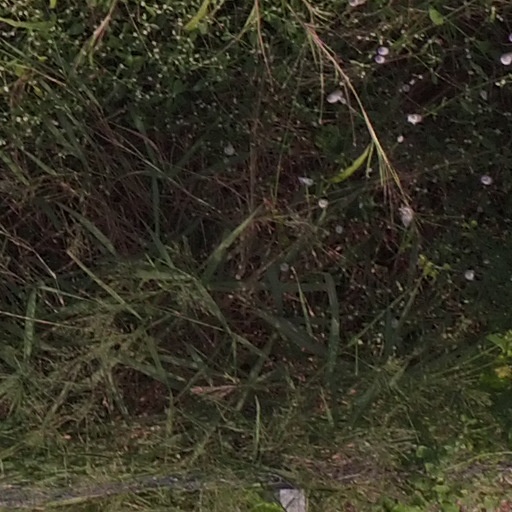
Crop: maize; corn